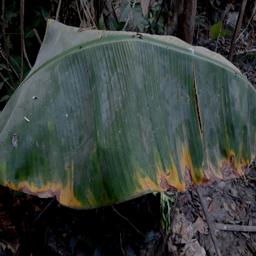
Label: POTASSIUM DEFICIENCY